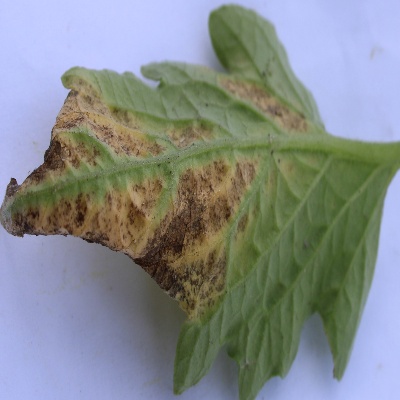
Crop: Tomato
Condition: verticulium wilt